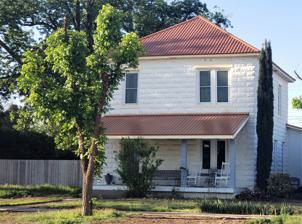
Building: William Baskin House
Country: United States of America
Year built: 1905
United States historic place William Baskin House U.S. National Register of Historic Places Location 811 W. Quay Ave., Artesia, New Mexico Coordinates 32°50′27″N 104°24′24″W / 32.84083°N 104.40667°W / 32.84083; -104.40667 ( William Baskin House ) Area less than one acre Built 1905 MPS Artificial Stone Houses of Artesia TR NRHP reference No. 84002898 Added to NRHP March 2, 1984 The William Baskin House , at 811 W. Quay Avenue in Artesia, New Mexico , was listed on the National Register of Historic Places in 1984. It is a two-story hipped roof house built of artificial stone in 1905, and is one of the oldest surviving buildings in Artesia. It is one of ten houses of cast-stone construction which were together listed on the National Register in 1983. See also Baskin Building , also NRHP-listed in Artesia References